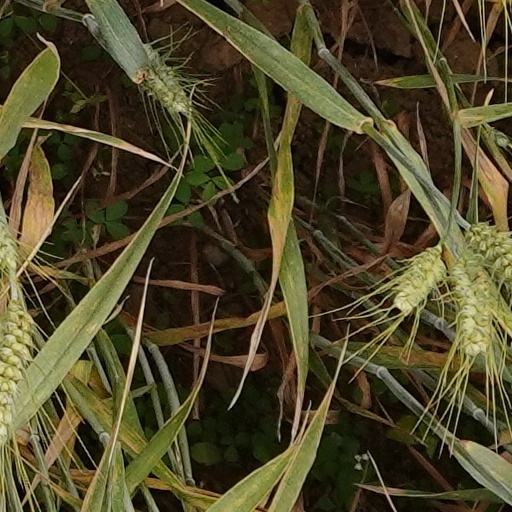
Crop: wheat